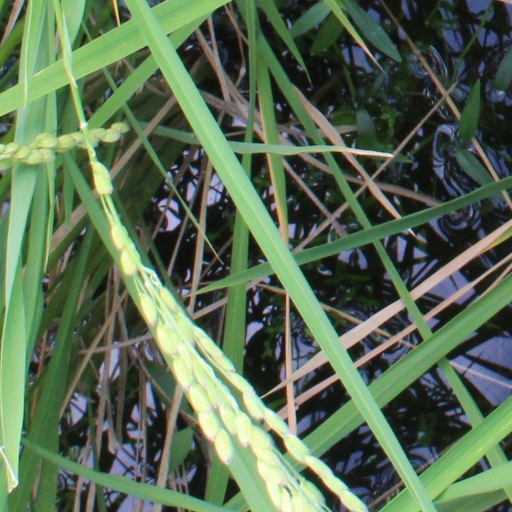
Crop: rice